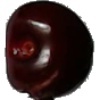
Label: cherry